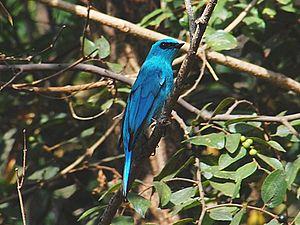
Eumyias est un genre d’oiseaux de la famille des Muscicapidae.